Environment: real
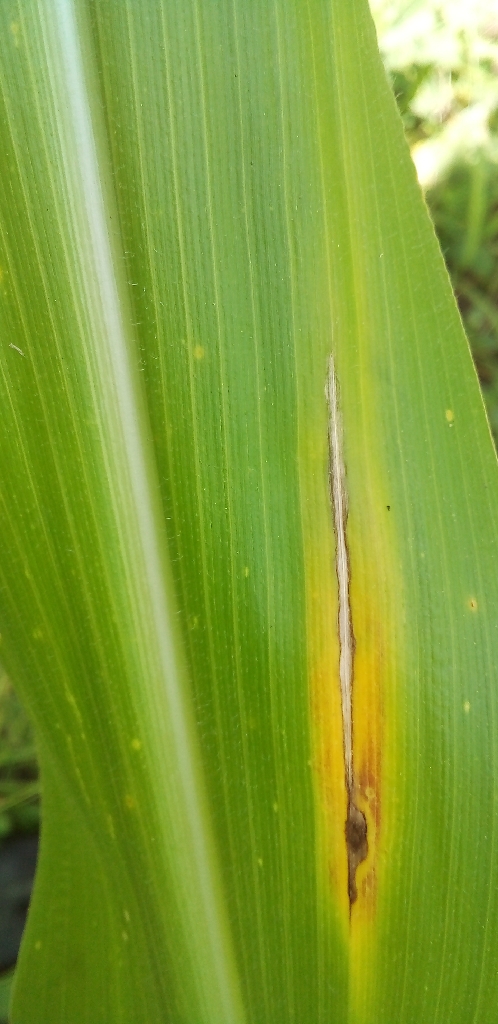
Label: northern_corn_leaf_blight